Bachstrom Point

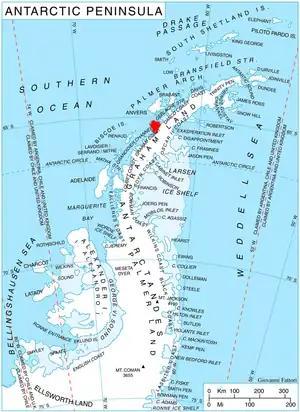
Location of Kyiv Peninsula in Graham Land, Antarctic Peninsula.

Bachstrom Point is a headland on the northeast side of Beascochea Bay, southeast of Cape Perez on the southwest coast of Kyiv Peninsula in Graham Land, Antarctica. It was first charted by the British Graham Land Expedition, 1934–37, under John Rymill, and named by the UK Antarctic Place-Names Committee in 1959 for Johann Bachstrom, the author in 1734 of a classic pamphlet recognizing scurvy as a nutritional deficiency disease and prescribing the necessary measures for its prevention and cure.